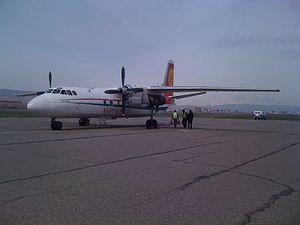
Kyrgyzstan Air Antonov AN-24 à Djalal-Abad aéroport (JBD/UAFJ/ДЖБ), le Kirghizistan, le prépare pour le vol QH6 à Bichkek. Le 7 mars 2010. Polski: Kyrgyzstan Air Antonov AN-24 na lotnisku Dżalal-Abad (JBD/UAFJ/ДЖБ) w Kirgistanie przygotowuje do lotu QH6 do Biszkeku. 07 marca 2010. Español: Kyrgyzstan Air Antonov AN-24 en Jalal-Abad aeropuerto (JBD/UAFJ/ДЖБ) en Kirguizistán se prepara para el vuelo Dh6 a Biskek. 07 de marzo 2010."